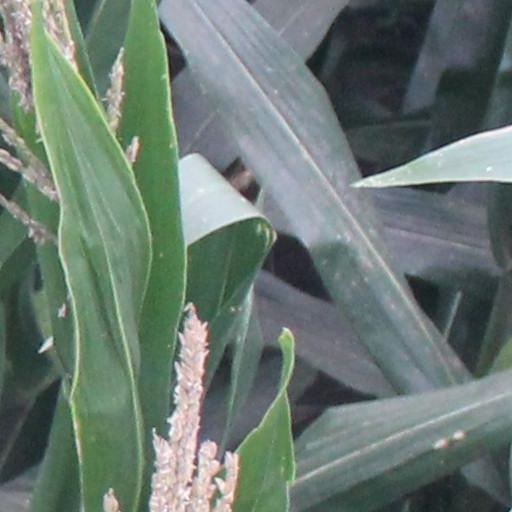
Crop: maize; corn